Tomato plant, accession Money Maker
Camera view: horizontal (90 deg, fisheye); turntable rotation: 240 degrees
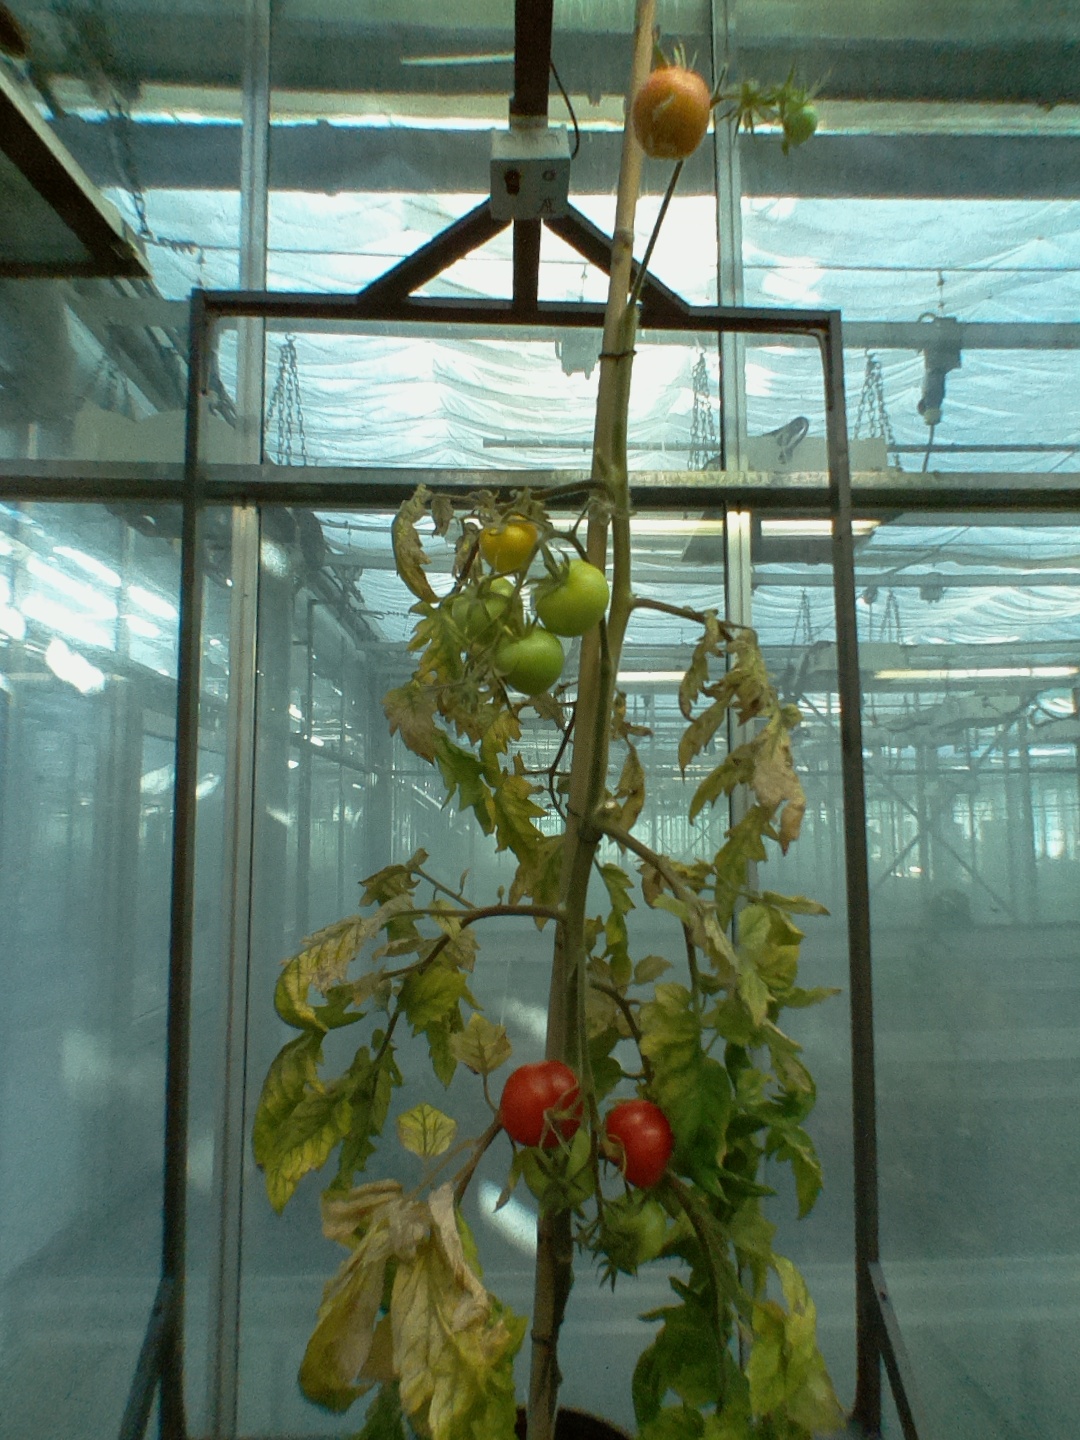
BBCH growth stage 83: 30%-40% of fruits show typical fully ripe color